Werewolves Within (film)

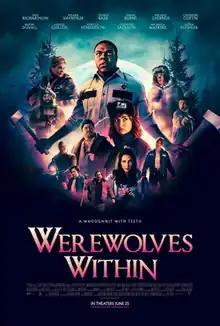
Theatrical release poster

Werewolves Within is a 2021 American comedy horror film directed by Josh Ruben and written by Mishna Wolff, based on the video game of the same name from Red Storm Entertainment. It stars Sam Richardson, Milana Vayntrub, George Basil, Sarah Burns, Michael Chernus, Catherine Curtin, Wayne Duvall, Harvey Guillén, Rebecca Henderson, Cheyenne Jackson, Michaela Watkins, and Glenn Fleshler. The film follows a group of people in a small Vermont town who get trapped in a snowstorm while suspecting one of them is a werewolf.